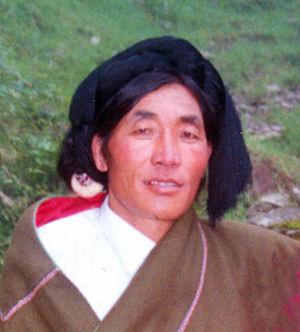
Runggye Adak est un nomade tibétain né en 1955 qui a été arrêté et inculpé pour subversion de l'État contre la République populaire de Chine après avoir fait une série de déclarations publiques à caractère politique lord d'un festival dans le Kham, le 1ᵉʳ août 2007. Condamné à 8 ans de prison, il libéré de la prison de Mianyang à l'issue de sa peine.